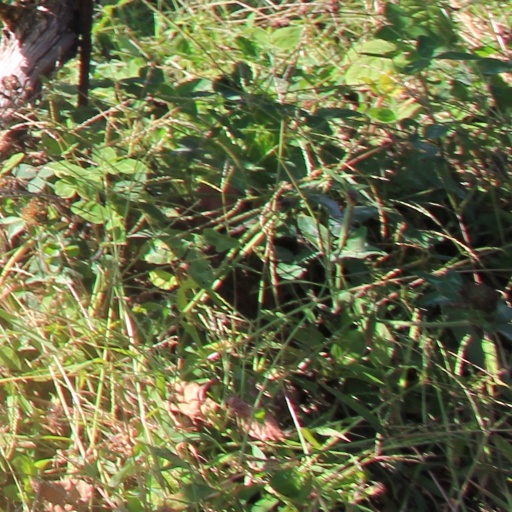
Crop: grape